Sollega

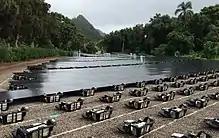
Fastrack 510 being installed in Hawaii

• Harvey Milk Terminal, San Francisco Airport – 1.33 MW array